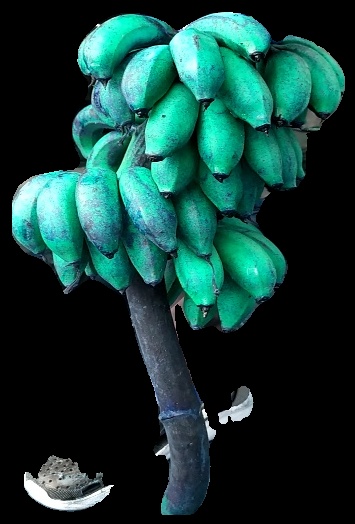
Variety: rasbale
Grade: grade3